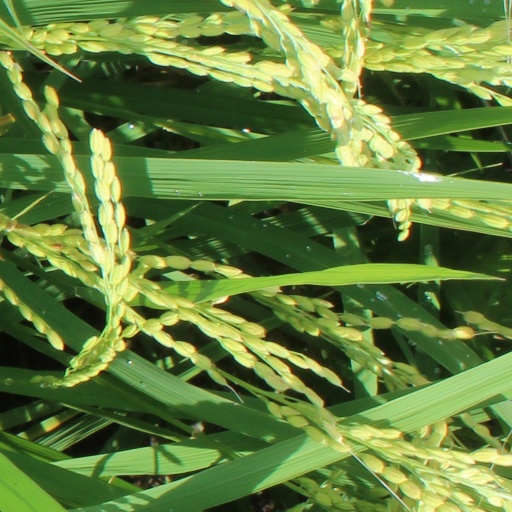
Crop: rice